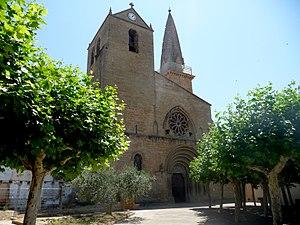
L'église d'origine romane puis agrandie à l'époque baroque est la plus ancienne de la cité